Rudy Ford

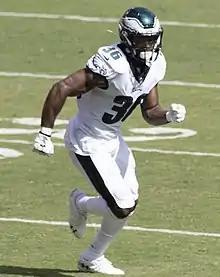
Ford with the Philadelphia Eagles in 2020

Johnathan "Rudy" Ford (born November 1, 1994) is an American professional football safety. He played college football at Auburn, and was selected by the Arizona Cardinals in the sixth round of the 2017 NFL draft. He has also played for the Philadelphia Eagles, Jacksonville Jaguars, and Green Bay Packers.